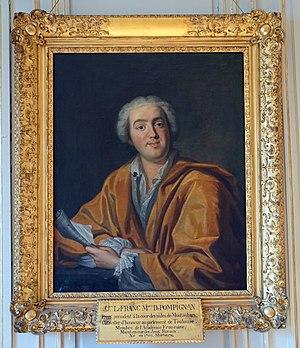
Jean-Jacques Le Franc de Pompignan, Académie des Jeux Floraux, Toulouse
Jean-Jacques Lefranc, marquis de Pompignan, dit Lefranc de Pompignan, né à Montauban le 10 août 1709 et mort à Pompignan le 1ᵉʳ novembre 1784, est un poète français.